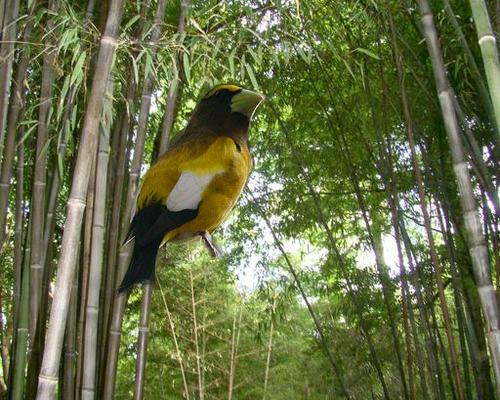
Bird species: Evening_Grosbeak
Bird type: landbird
Background: land